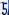
Number: 5